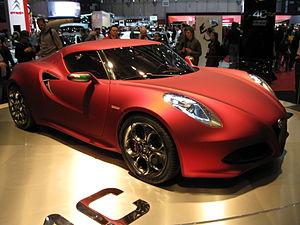
Salon international de l'automobile de Genève
Lorenzo Ramaciotti est un designer automobile emblématique italien, dirigeant de Pininfarina durant 32 ans, puis directeur général du design de l'empire Fiat / Chrysler depuis 2007.